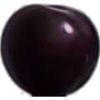
Label: cherry_wax_black